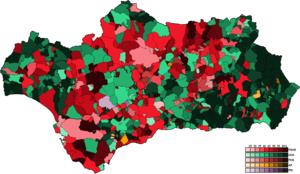
Les élections générales espagnoles de 1977 se sont tenues le 15 juin 1977.